Formartine and Buchan Railway

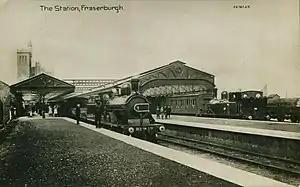
Fraserburgh station

For some time three or four services each way ran between Aberdeen and Peterhead and Fraserburgh. Stops were made at all stations, and the journey time varied from to hours; Peterhead and Fraserburgh portions of the trains at joined and separated at Maud. The volume of traffic was such that the main line was doubled between Kittybrewster and Dyce, this being commissioned in July 1861.